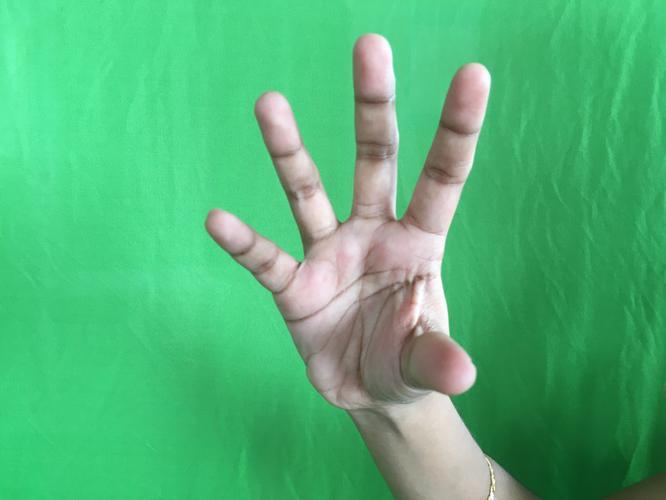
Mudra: Trishulam
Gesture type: single_hand